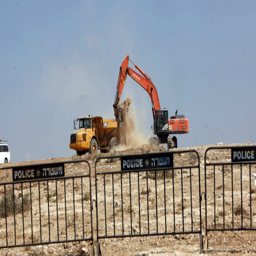
the demolition of a structure in a village .